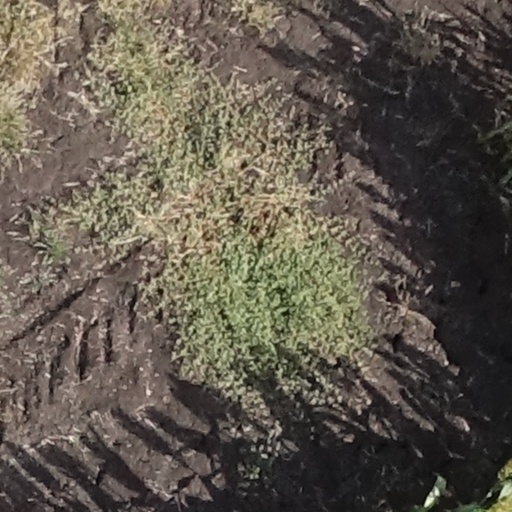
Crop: sorghum